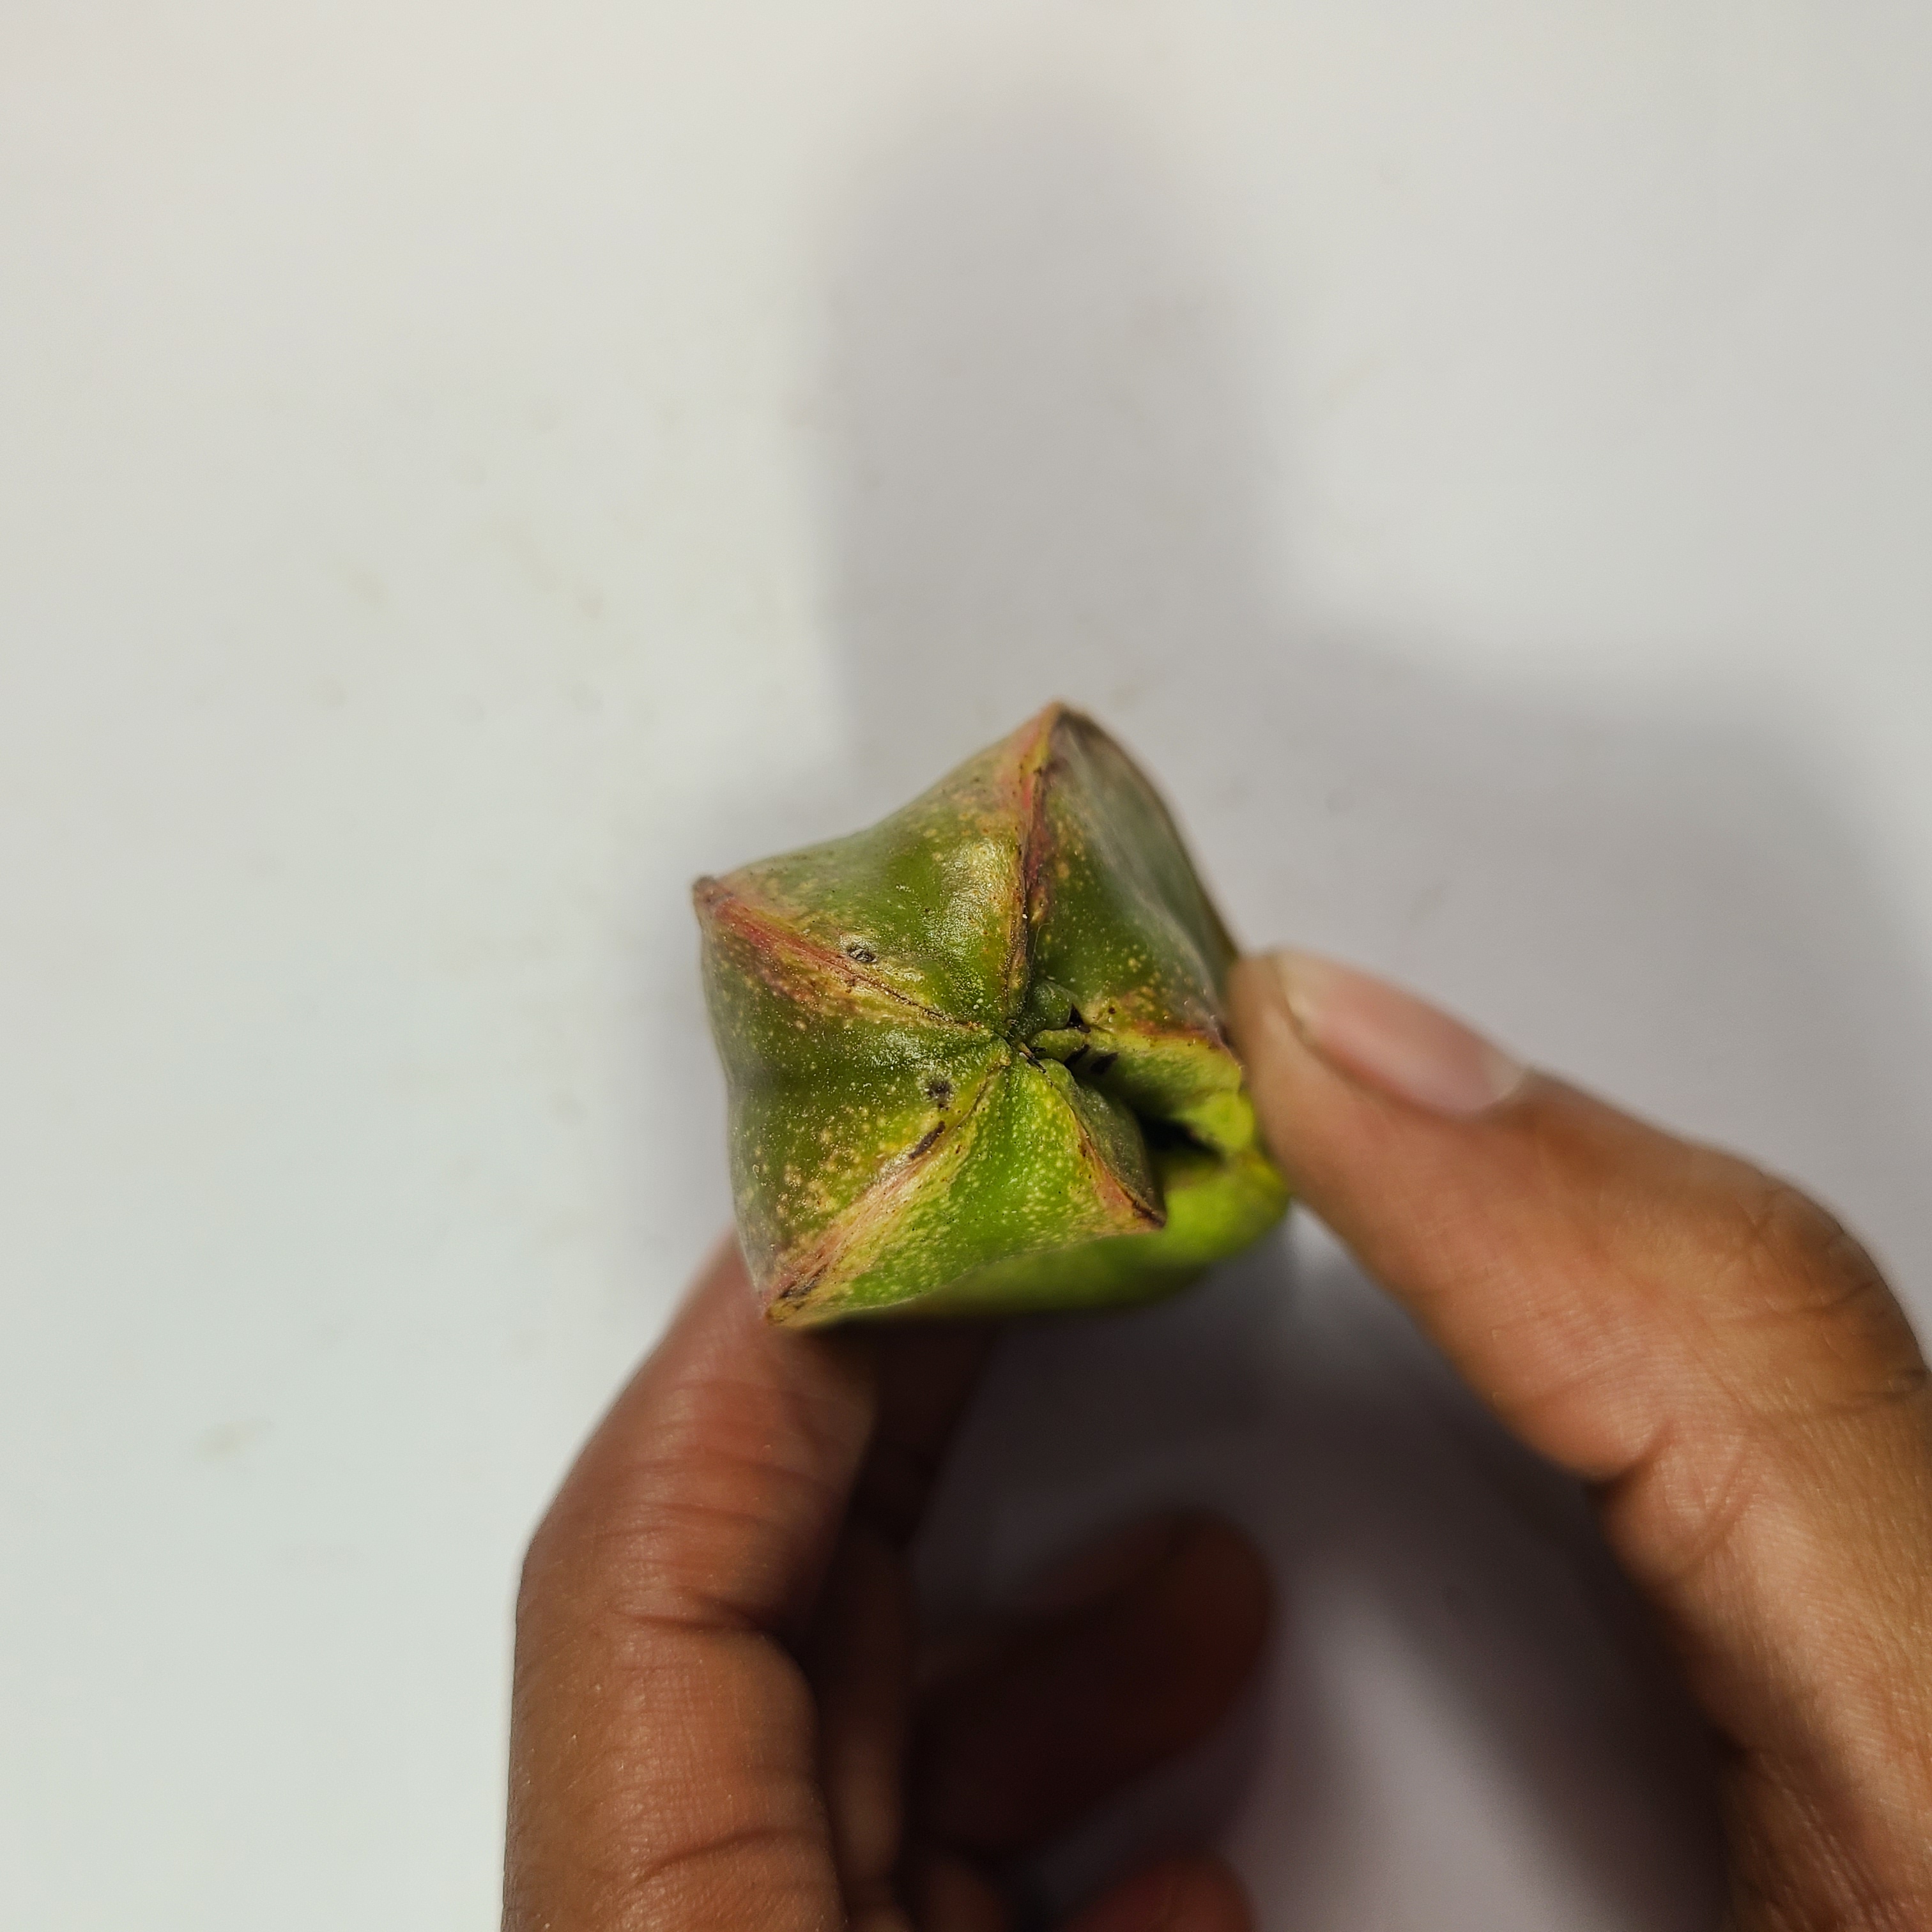
Label: Unhealthy Fruits